Waycross—Montgomery Line

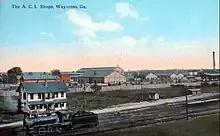
Postcard of the Atlantic Coast Line's Waycross yard and shops

The Atlantic Coast Line gained control of the Plant System on July 1, 1902. The Atlantic Coast Line designated the SF&W from Waycross to Montgomery as its own line with track east of Waycross being incorporated into other routes for the company. The Waycross—Montgomery Line would become a busy route for the Atlantic Coast Line. It became the route of the "South Wind", which originated in Chicago and travelled to Montgomery via Louisville and Nashville Railroad, and then ran from Montgomery to Waycross and on to Florida.